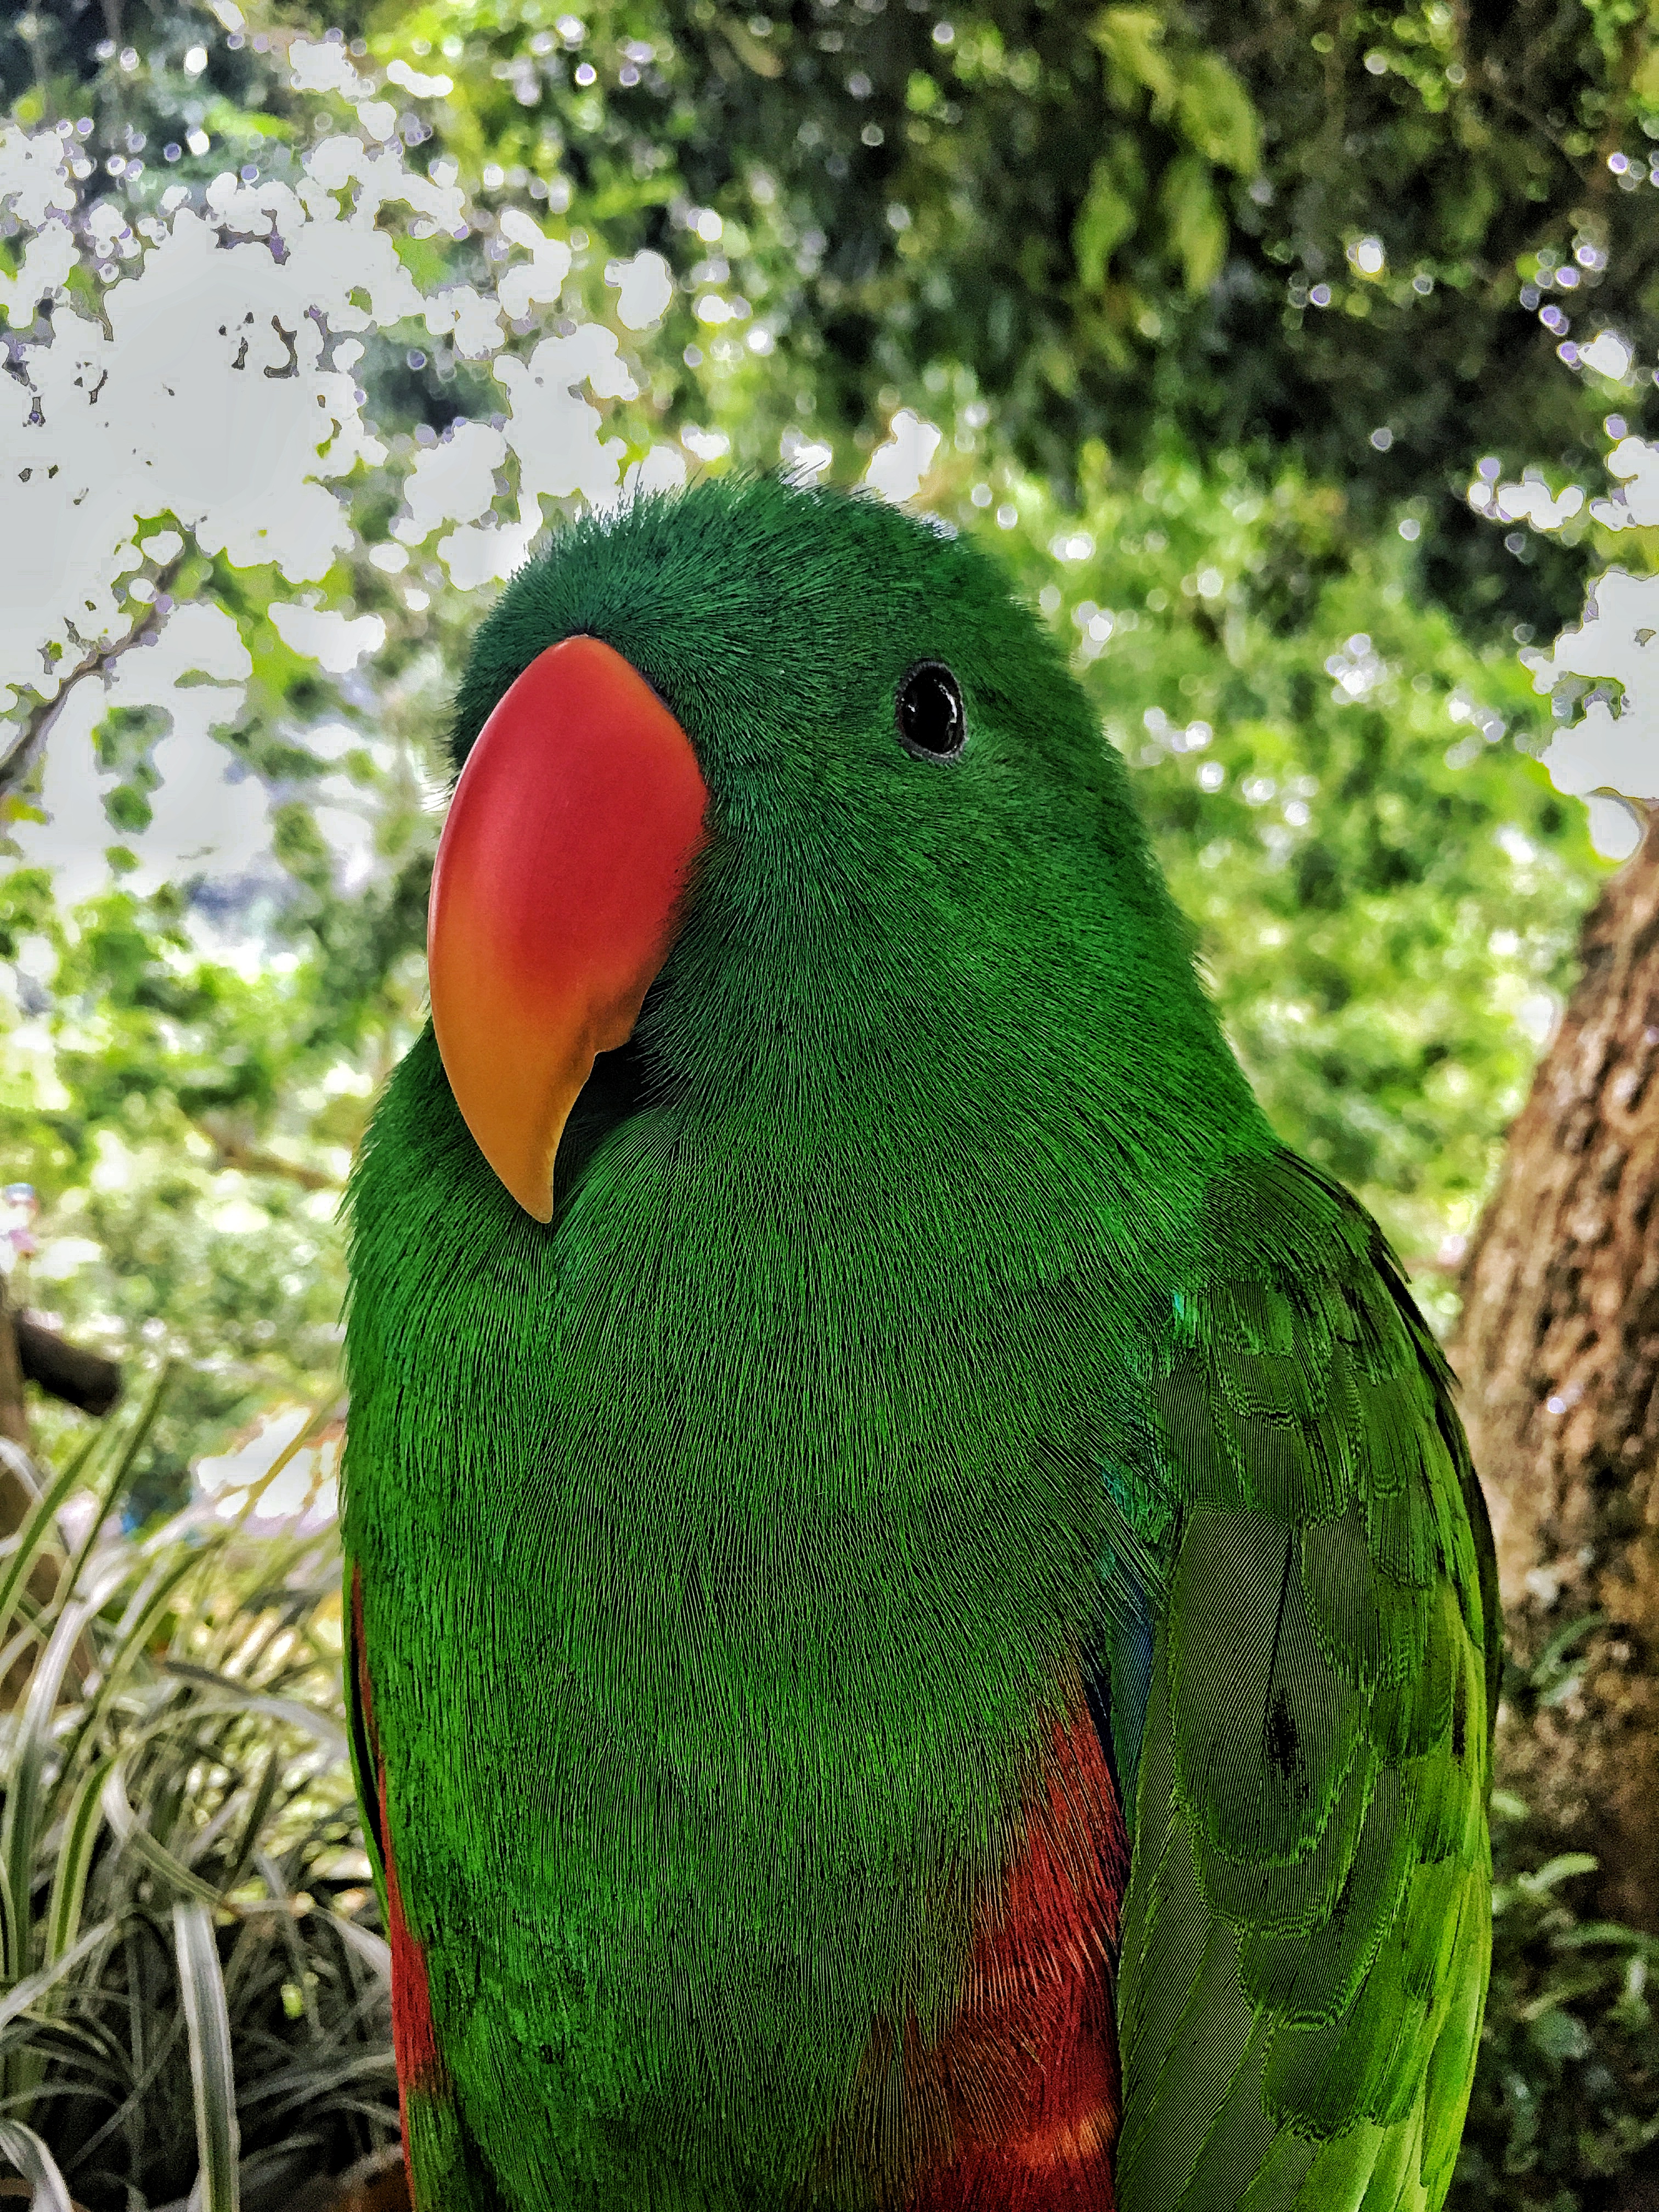
parrot, bird, thailand, beak, green, parakeet, organism, lorikeet, lovebird, adaptation, plant, grass, wildlife, budgie